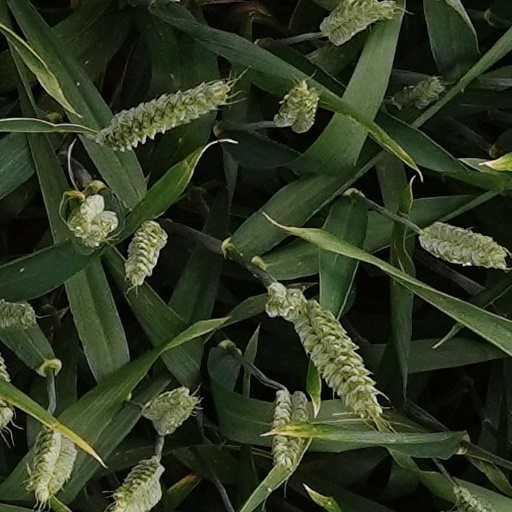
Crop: wheat